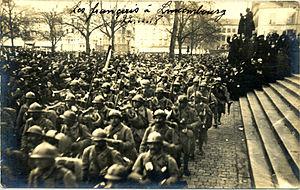
Défilé des troupes françaises le 22 novembre 1918 à Luxembourg. This &#32